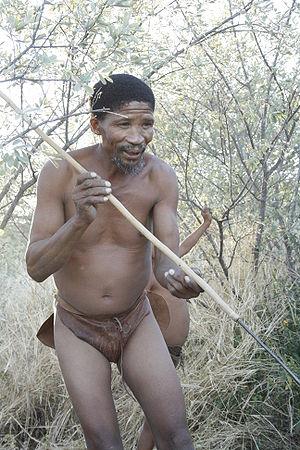
La chasse à l'épuisement est un mode de chasse au cours duquel des prédateurs poursuivent leurs proies jusqu'à ce qu'elles soient épuisées et qu'ils puissent marcher jusqu'à elles et les tuer.